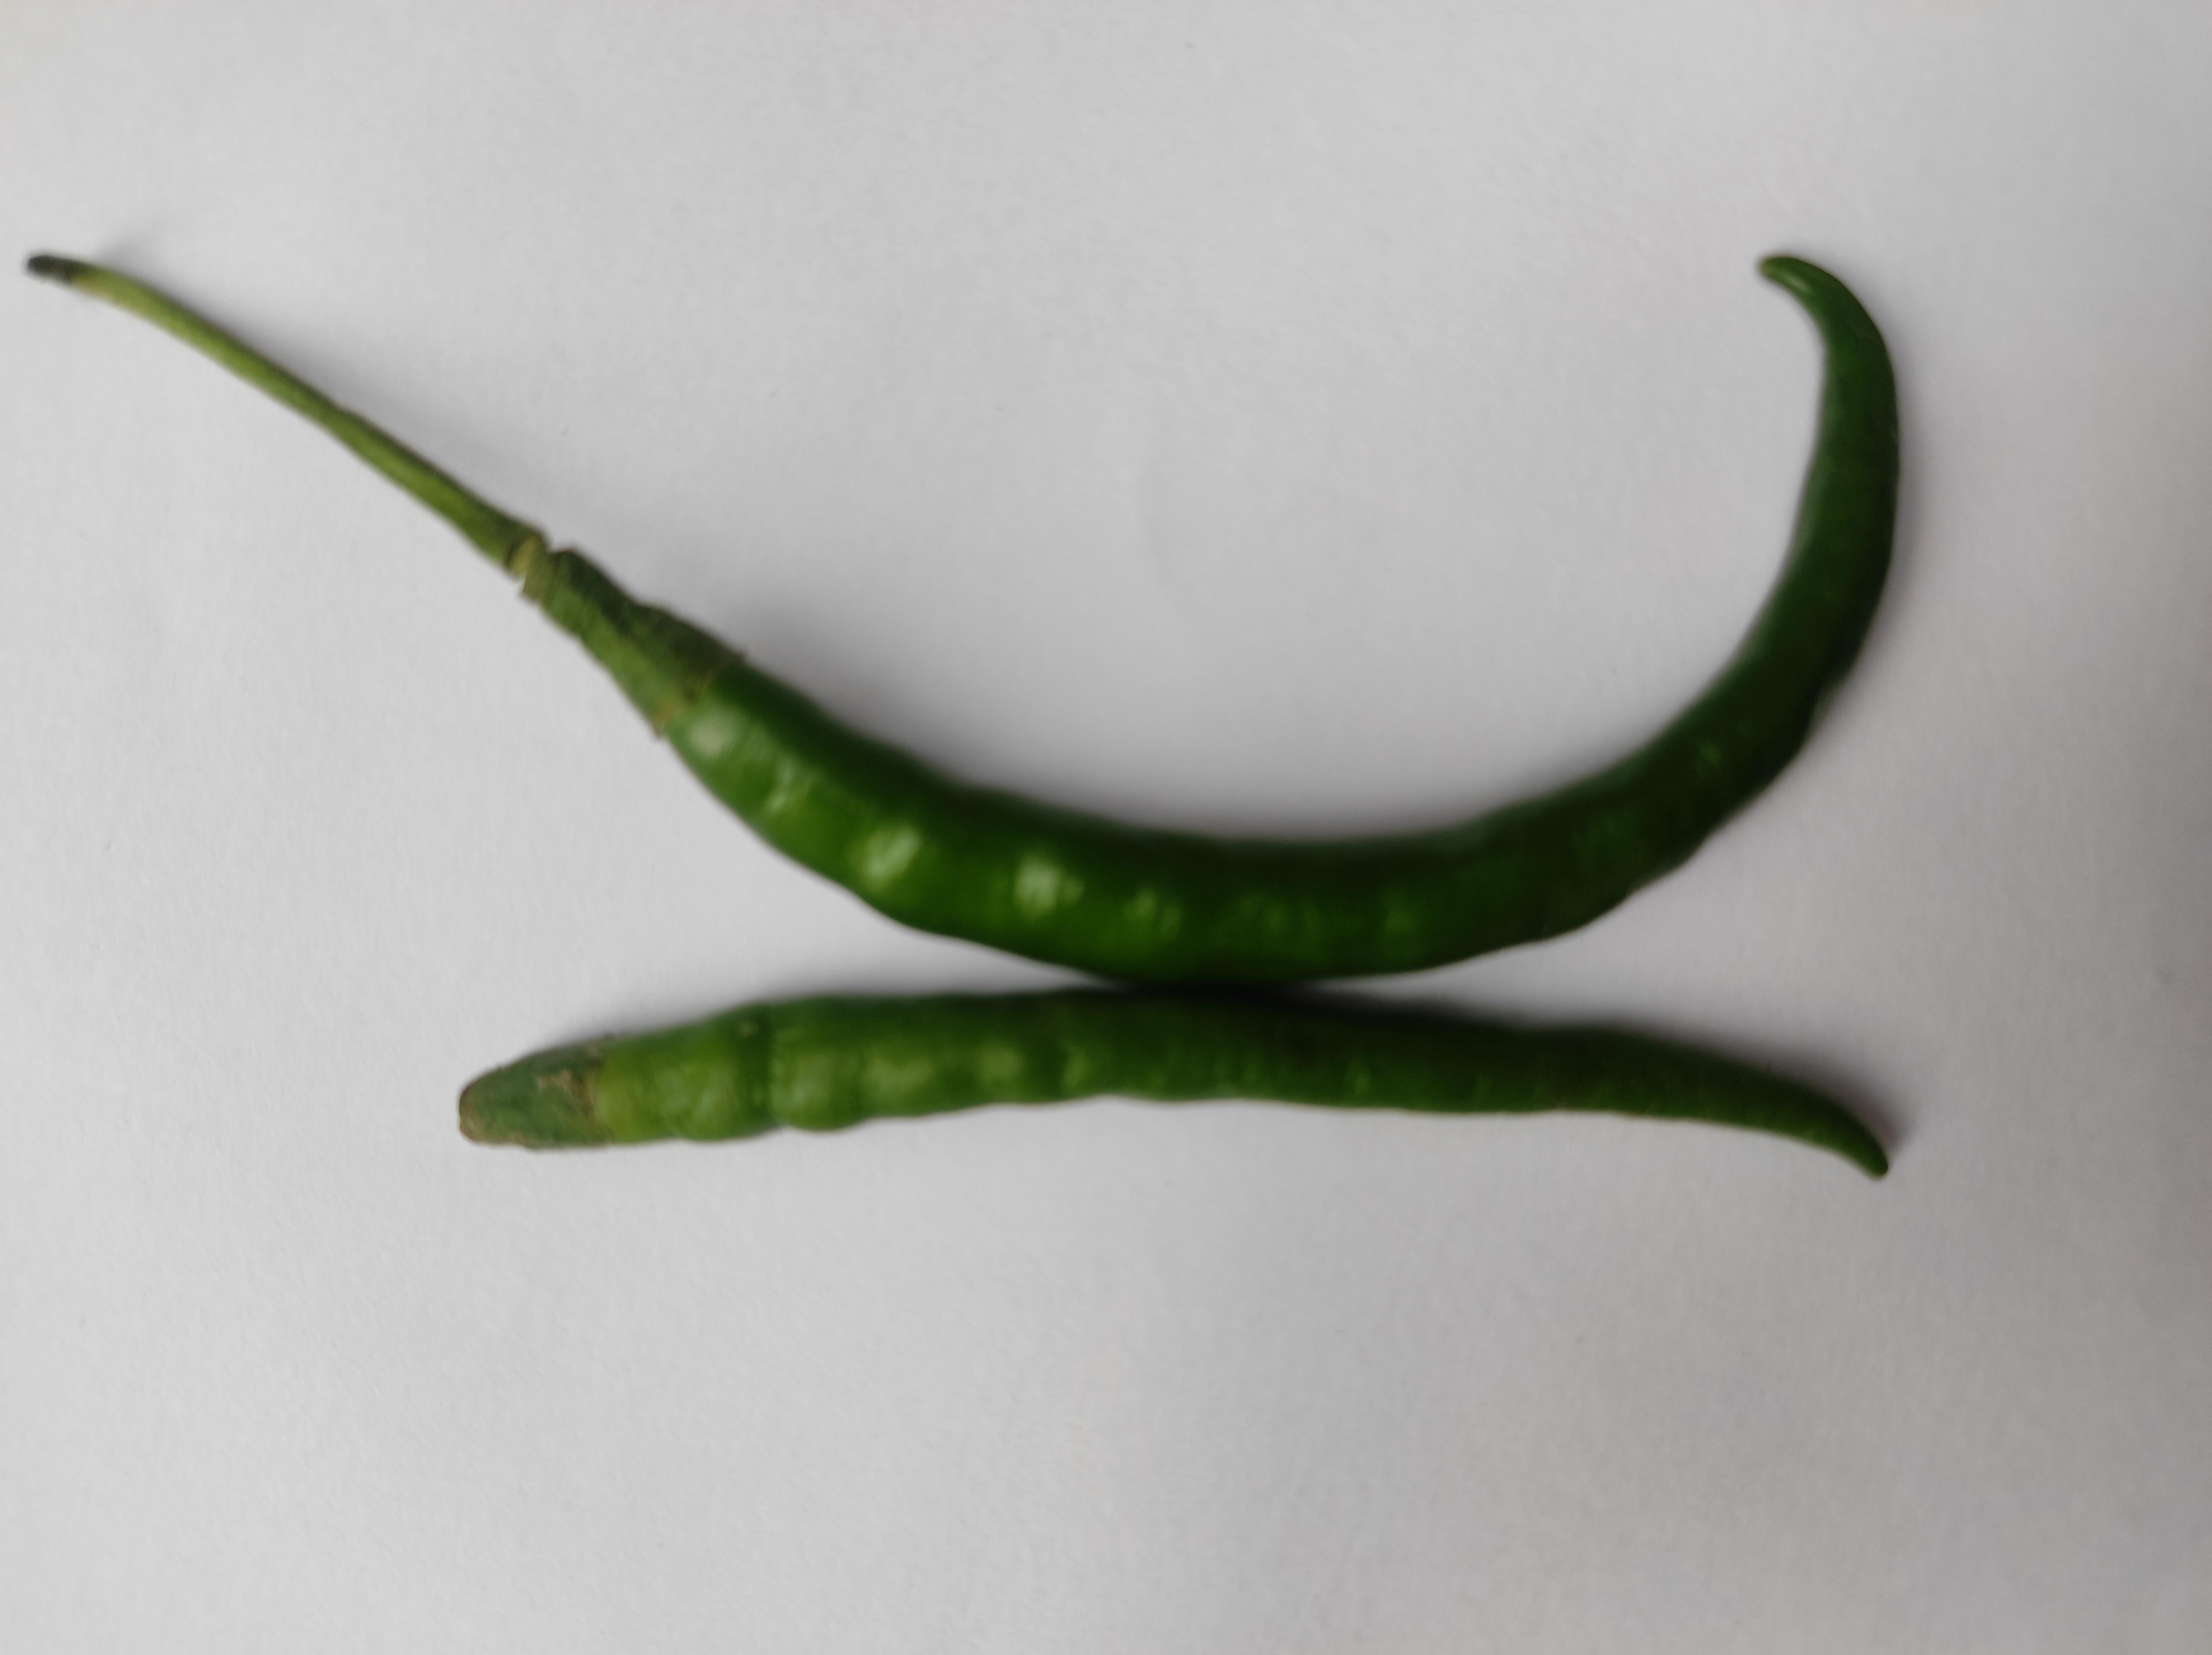
Label: Green Chili